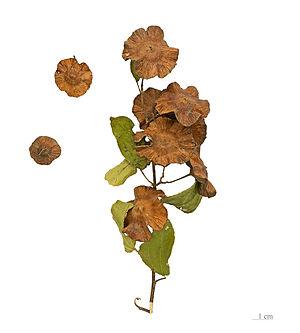
Paliurus est un genre de plantes à fleurs de la famille des Rhamnaceae. Toutes les espèces sont originaires des régions arides et chaudes d'Eurasie et d'Afrique du Nord depuis le Maroc et l'Espagne à l'ouest jusqu'au Japon et à Taïwan à l'est.